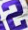
Number: 2